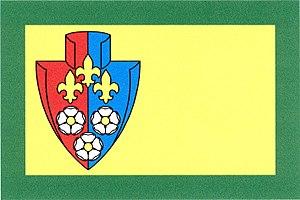
Želízy est une commune du district de Mělník, dans la région de Bohême-Centrale, en Tchéquie. Sa population s'élevait à 511 habitants en 2020.